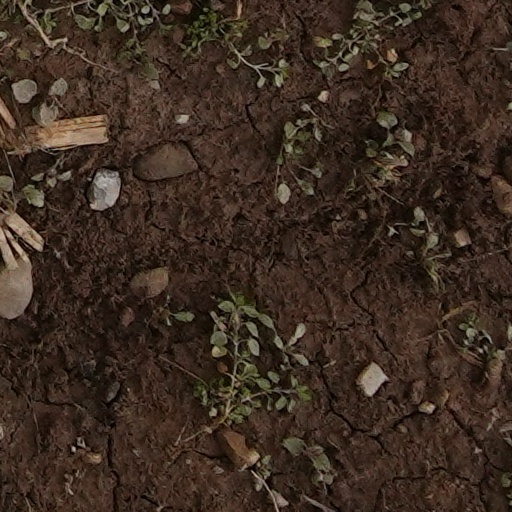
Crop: wheat